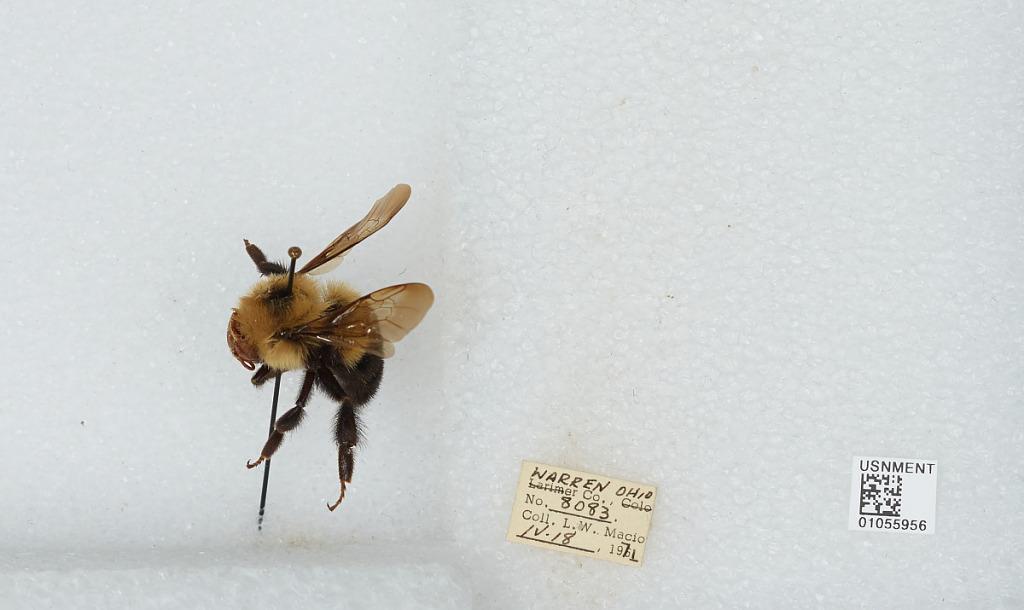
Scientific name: Bombus (Pyrobombus) bimaculatus Cresson
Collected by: L. Macior
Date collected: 1971-4-18
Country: United States
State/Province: Ohio
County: Warren
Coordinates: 39.4242, -84.1856